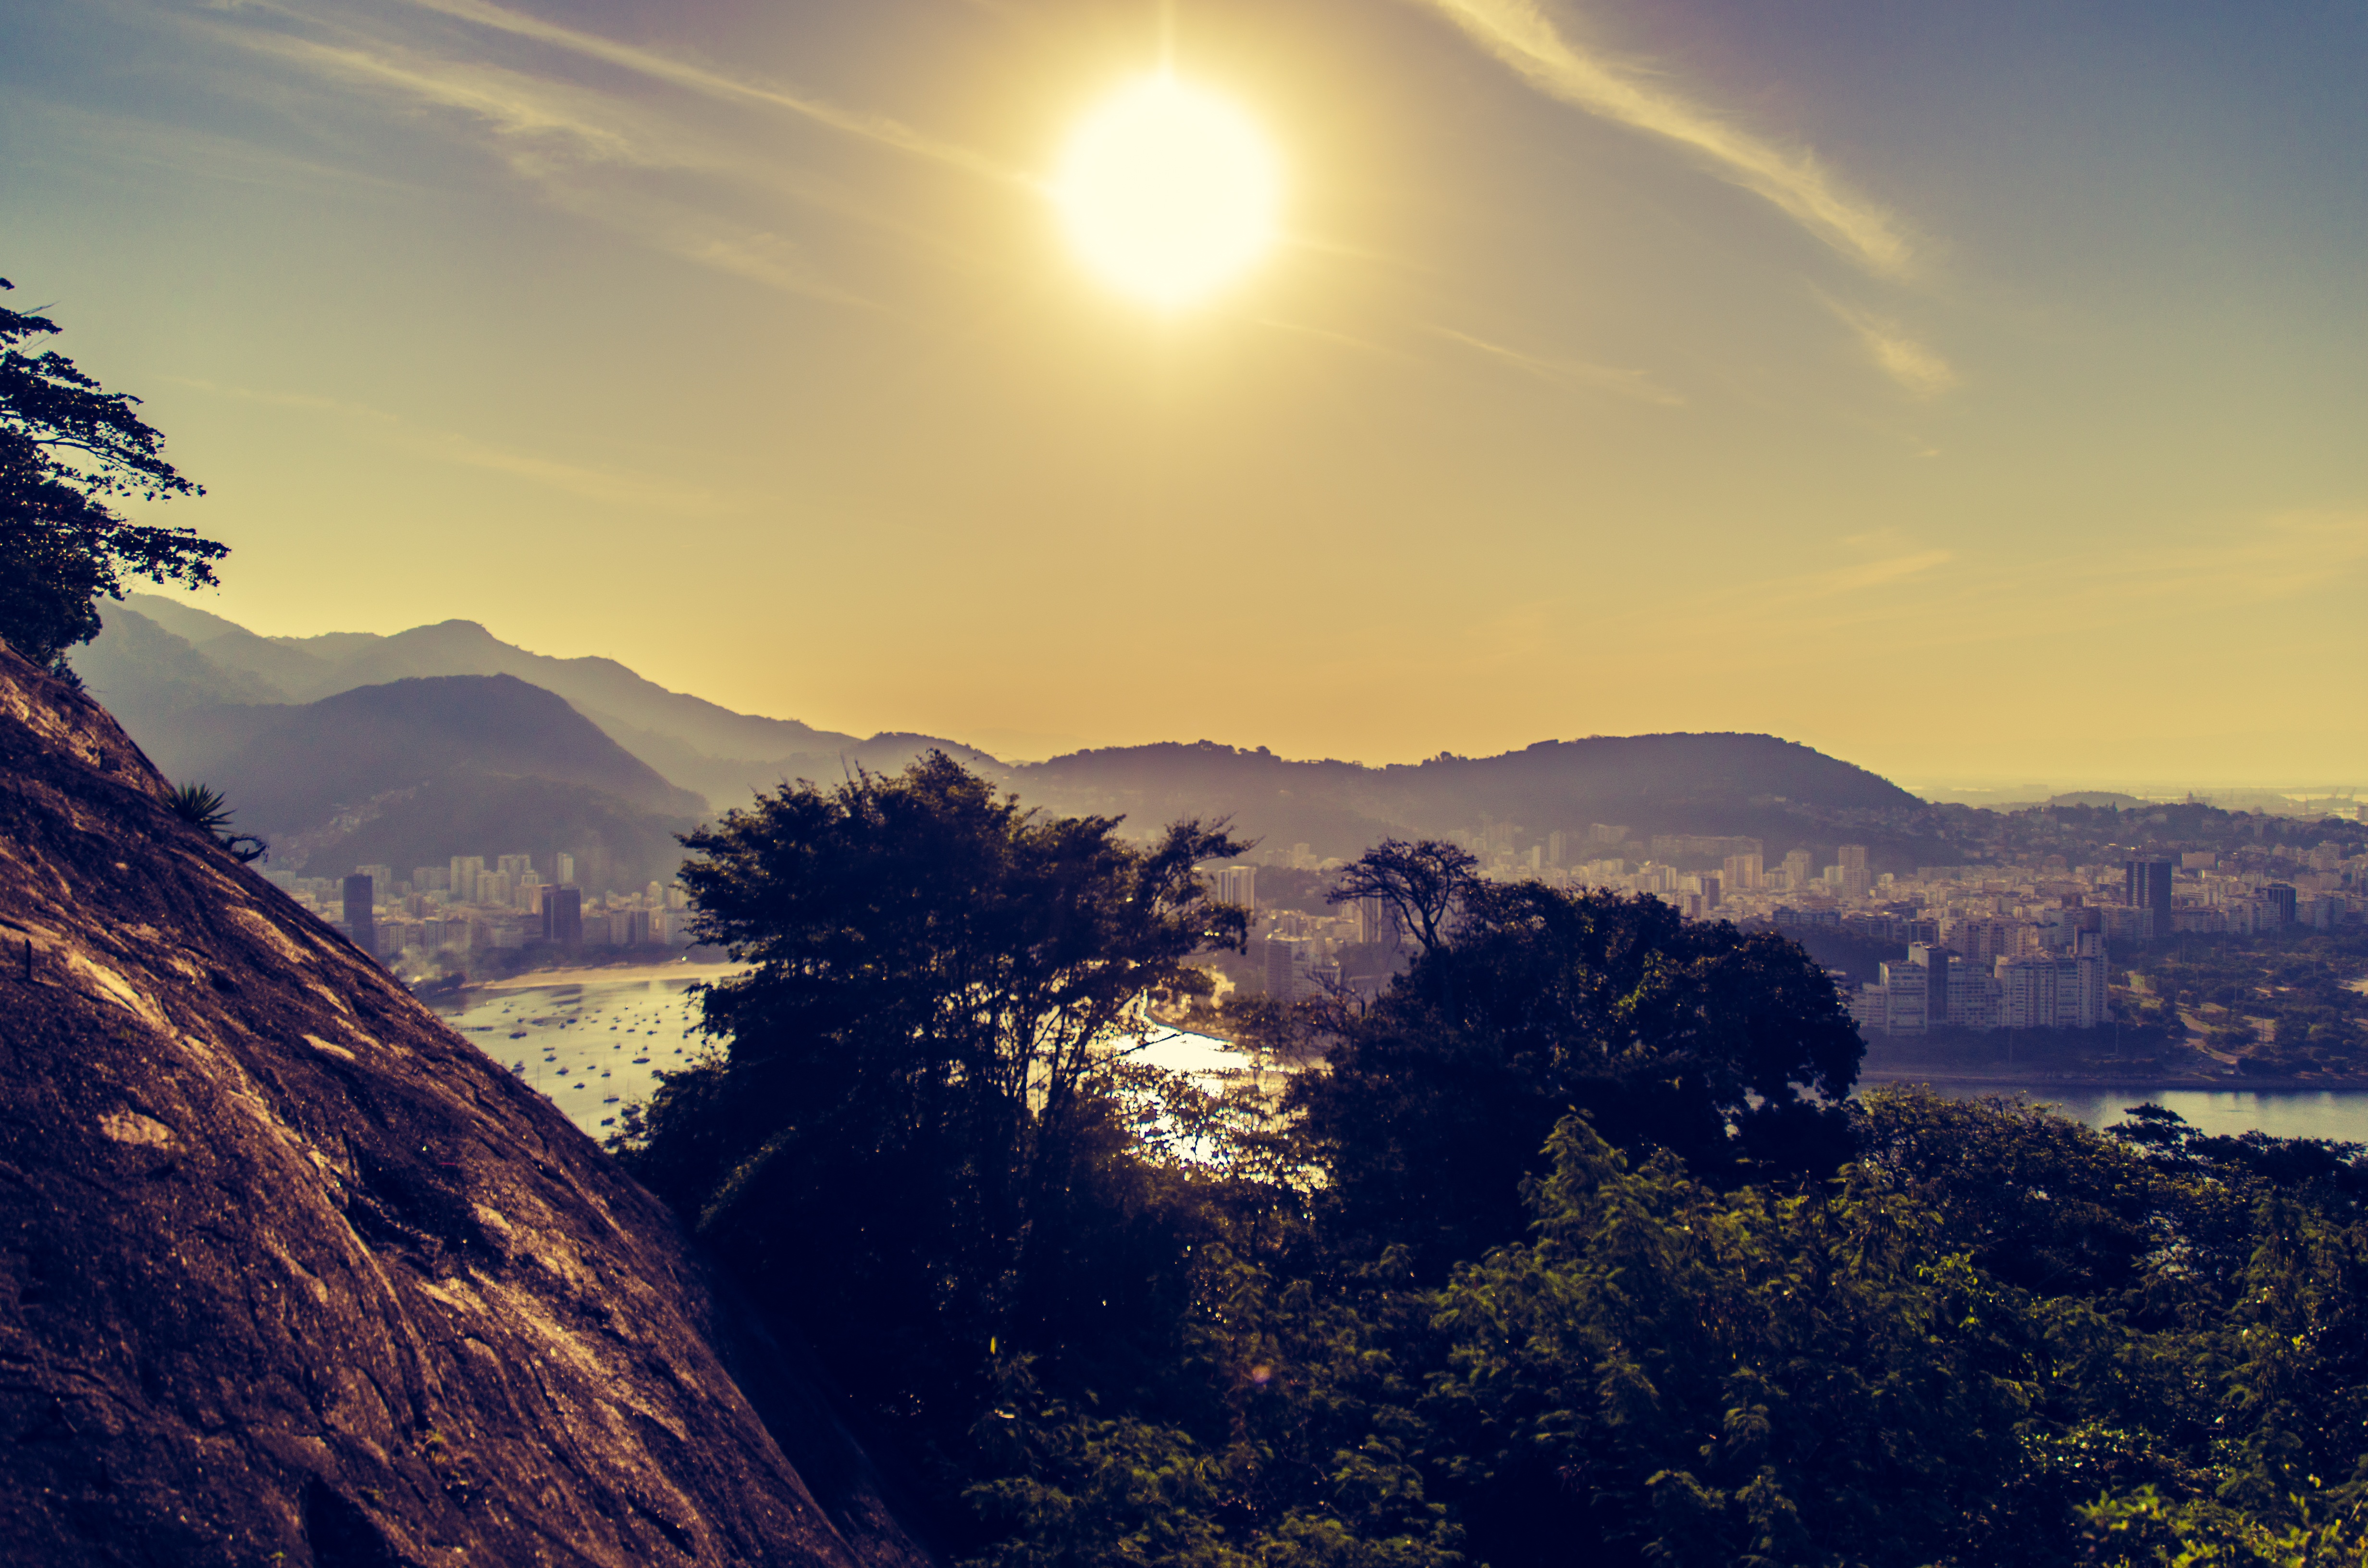
beach, landscape, nature, horizon, mountain, cloud, sky, sun, sunrise, sunset, sunlight, morning, hill, dawn, mountain range, tourist, dusk, evening, ride, tourism, cable car, rio de janeiro, mar, tourist attraction, brazil, landform, urca, sugar loaf p o de a car, baia de guanabara, complexo do p o de a car, christ the redeemer, atmospheric phenomenon, mountainous landforms